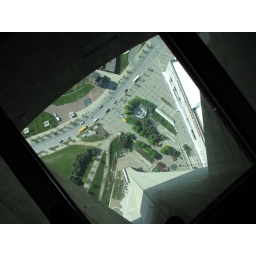
Sky walk on glass floor at main pod in CN tower